Bobby Evans (baseball)

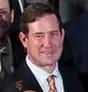
Evans at the White House in 2015.

Robert Carlton Evans (born 1969) is an American professional baseball executive for the San Francisco Giants of Major League Baseball (MLB). He has previously served as San Francisco's general manager from 2015 to 2018.